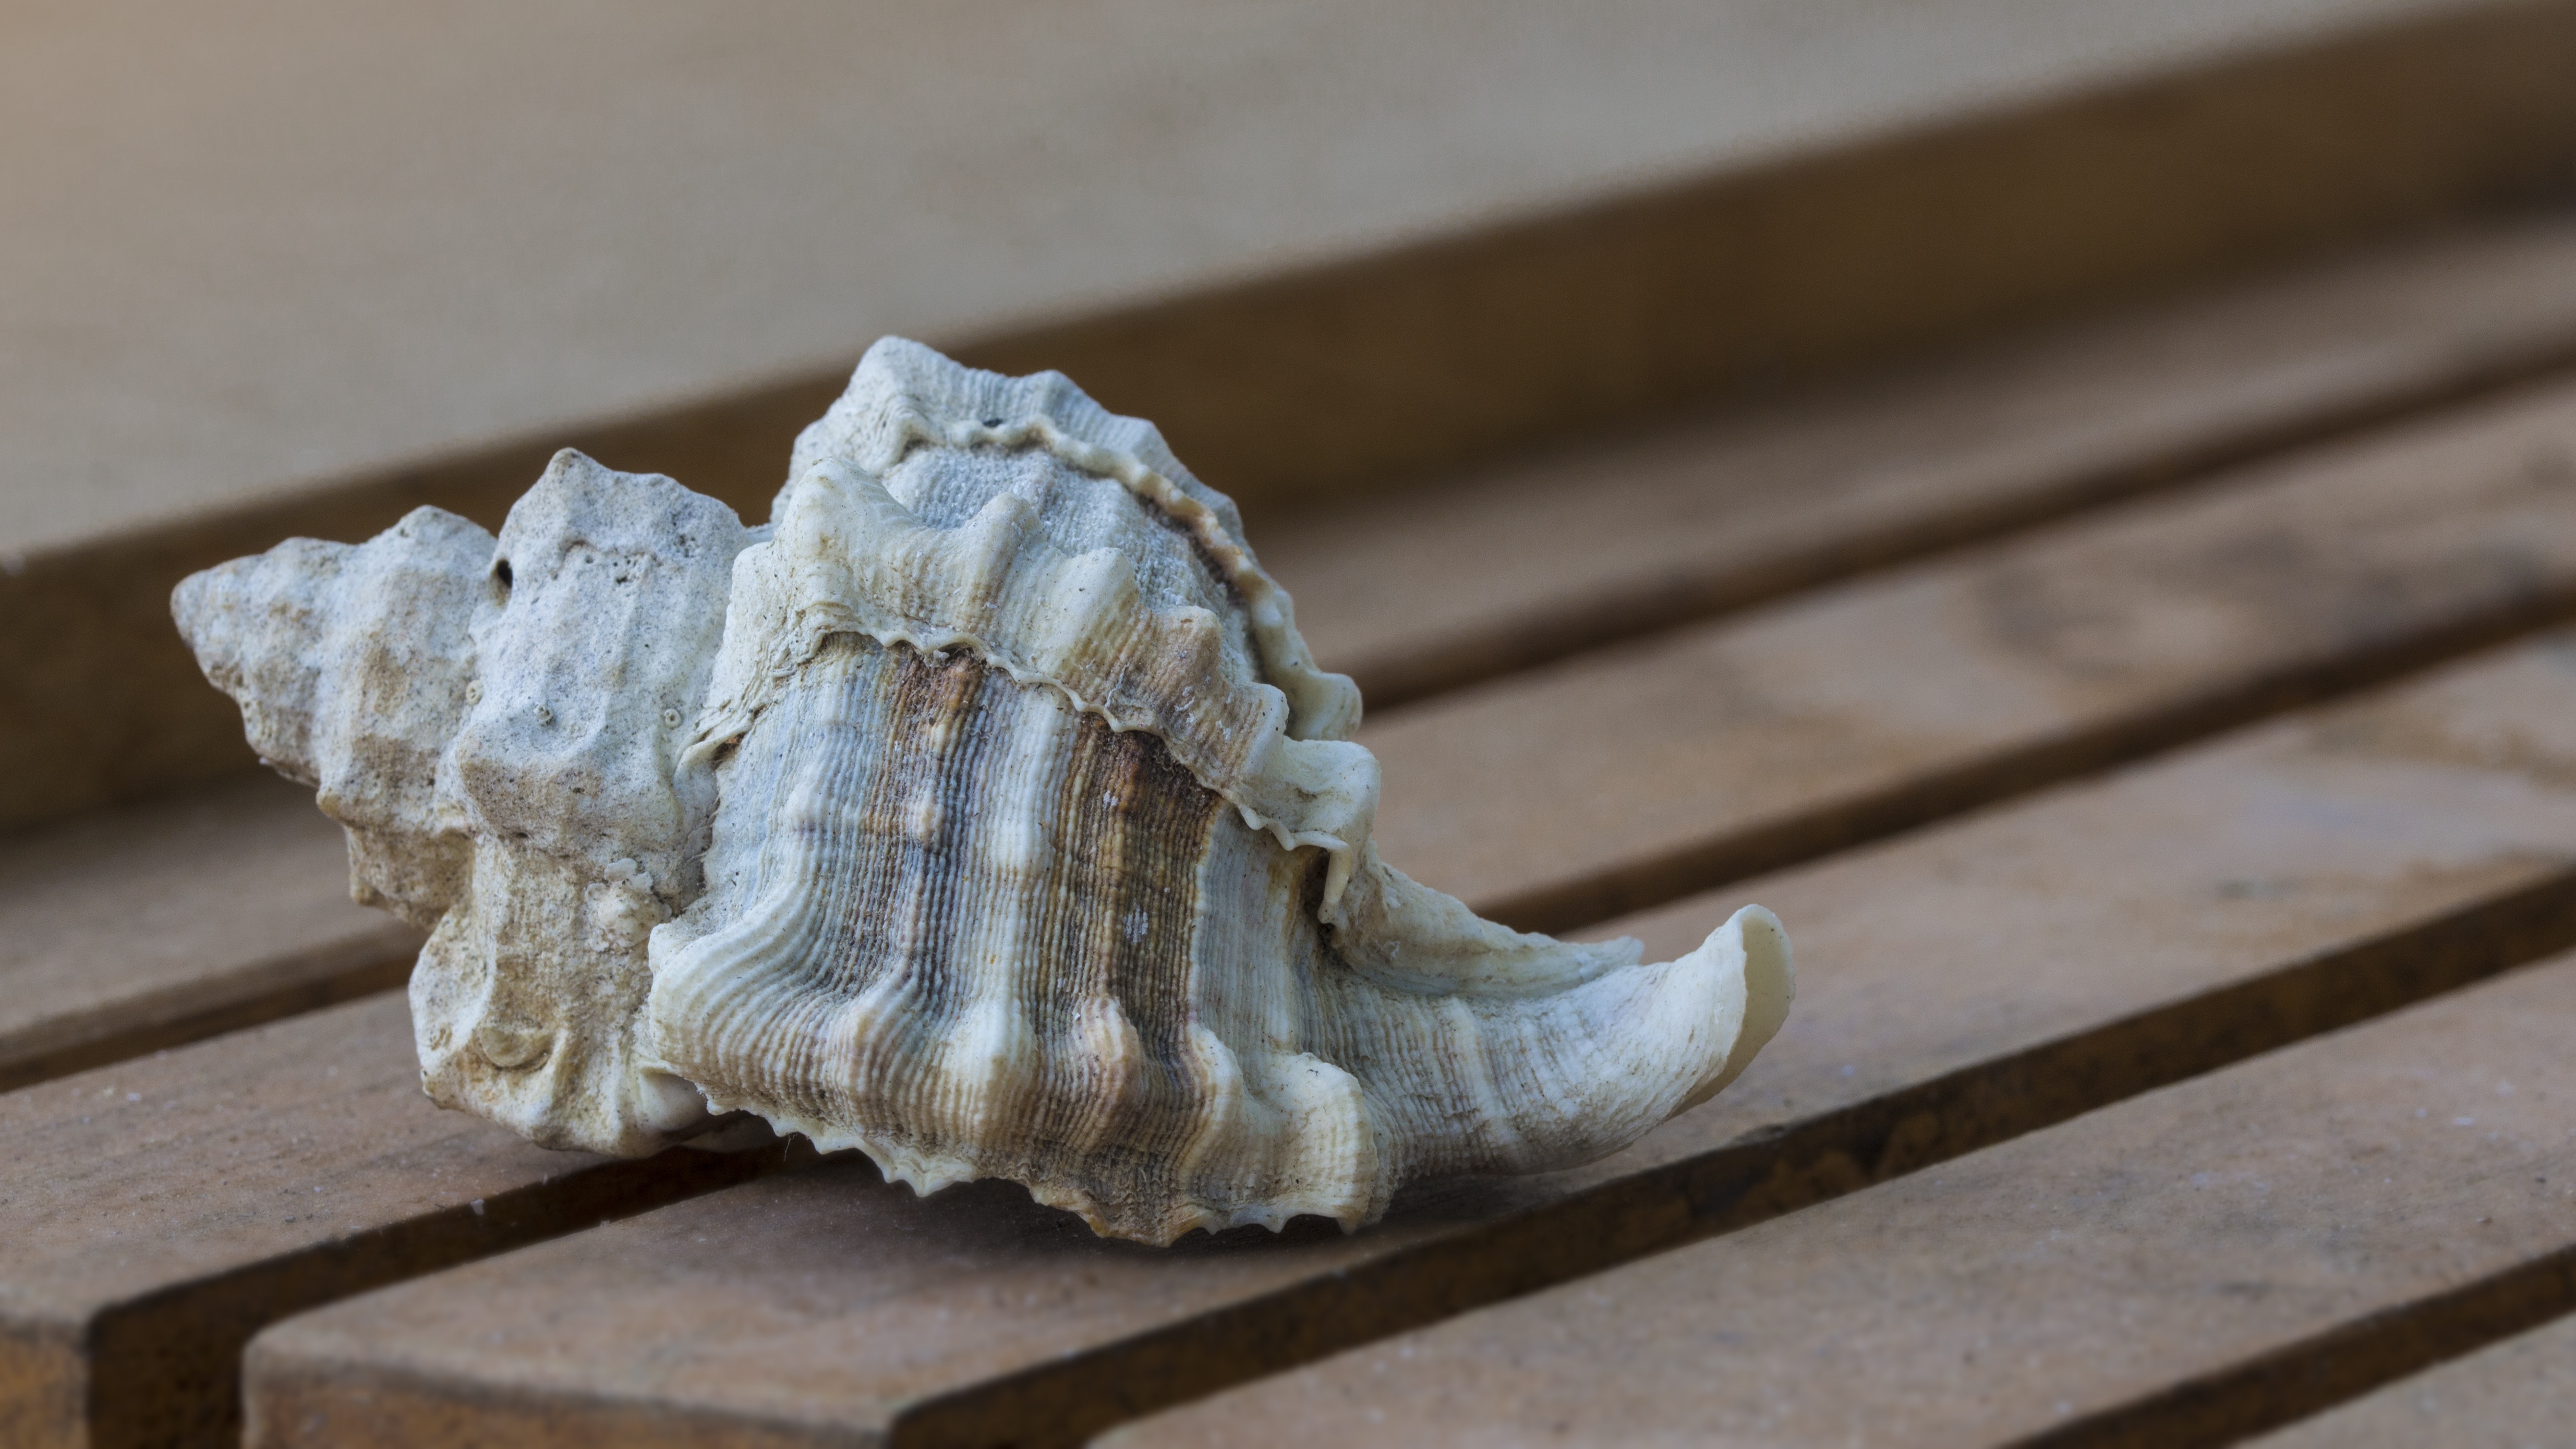
nature, wood, invertebrate, seashell, sea shell, conch, art, marine, carving, stone carving